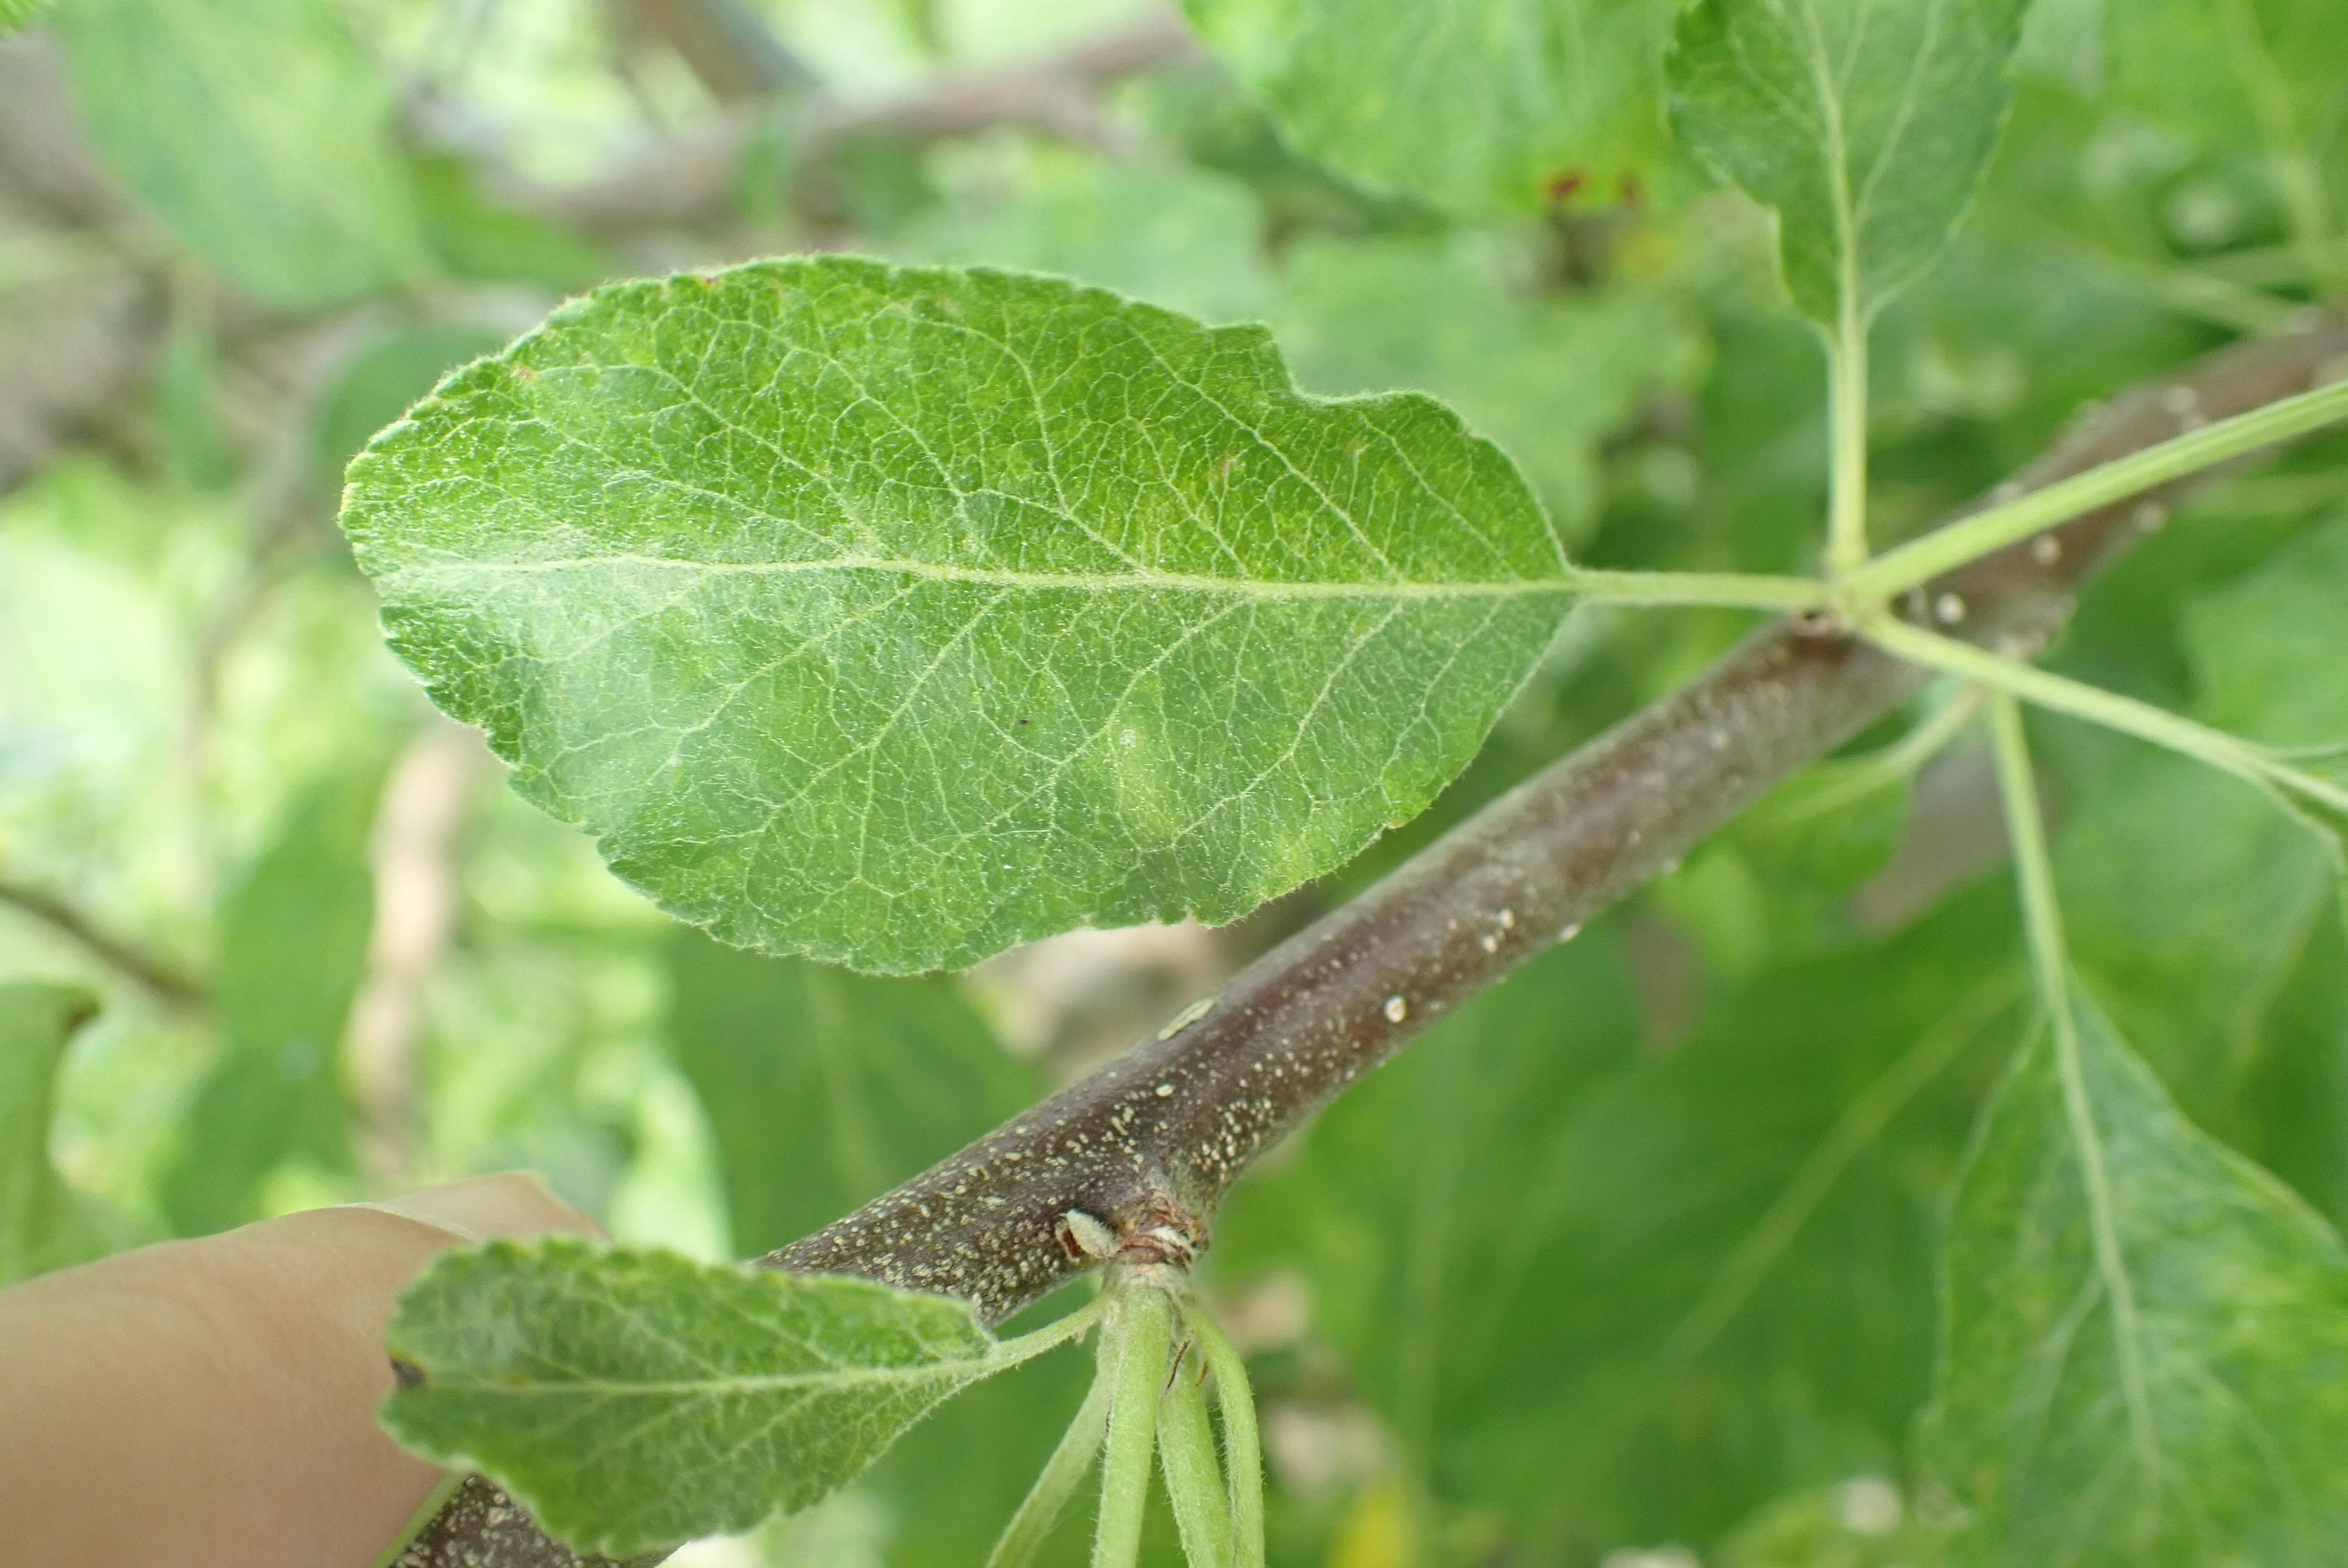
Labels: scab